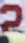
Number: 2